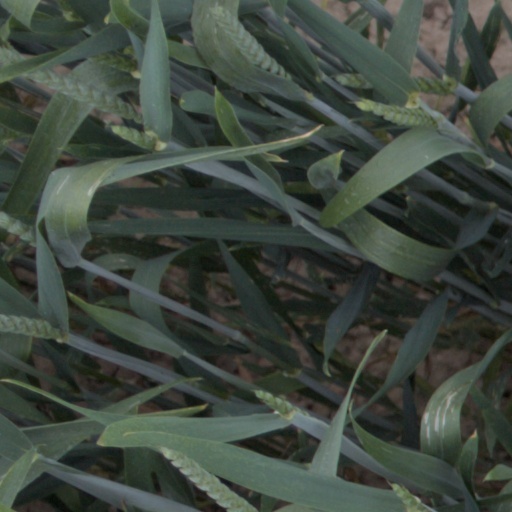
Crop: wheat